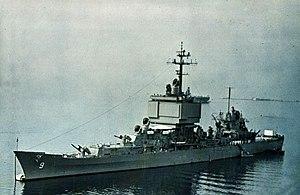
La dénomination de croiseur lourd est communément employée à partir de 1930 et jusqu'à la fin de la Seconde Guerre mondiale pour désigner un croiseur, c'est-à-dire un navire principalement armé de canons, d'un déplacement supérieur à 1 850 tonnes, et inférieur à 10 000 tonnes conformément au traité de Washington et dont l'artillerie principale avait un calibre supérieur à 155 mm, et au plus égal à 203 mm, conformément au traité naval de Londres. Si la distinction entre croiseur lourd et croiseur léger a ainsi été claire pendant quelques années, l'apparition, après 1935, des « grands croiseurs légers », déplaçant 10 000 tonnes, et armés de dix à quinze canons de 152 ou 155 mm, tirant jusqu'à 8 à 10 coups par minute, avec des blindages de ceinture de plus de 100 mm, a sérieusement contribué à brouiller les catégories.